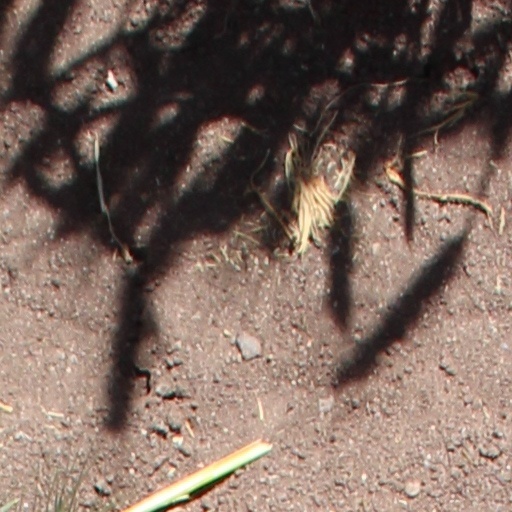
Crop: wheat